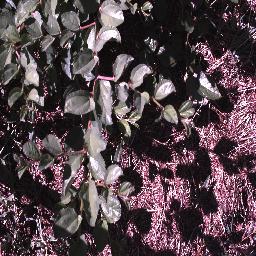
Label: chinee_apple